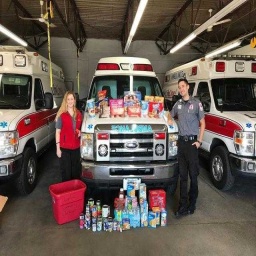
Label: ambulance